Virgil Goode 2012 presidential campaign

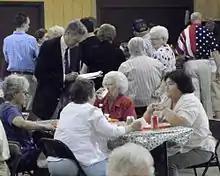
Goode collects signatures for his Virginia ballot access petition in May 2012.

After Obama announced his support for same-sex marriage in May, Goode held a press conference in Lynchburg, Virginia, affirming his opposition to the practice due to the "drain" of funds available for social security as a consequence of same-sex marriage benefits. He was also concerned about the effect on health insurance costs and state retirement plans. Moreover, Goode attacked Romney's record on the issue, referring to him as "the father of homosexual marriages" because of his issuance of same-sex marriage licenses during his term as governor of Massachusetts. Economic matters remained central to the Goode campaign.